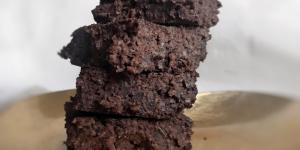
brownie sin harina